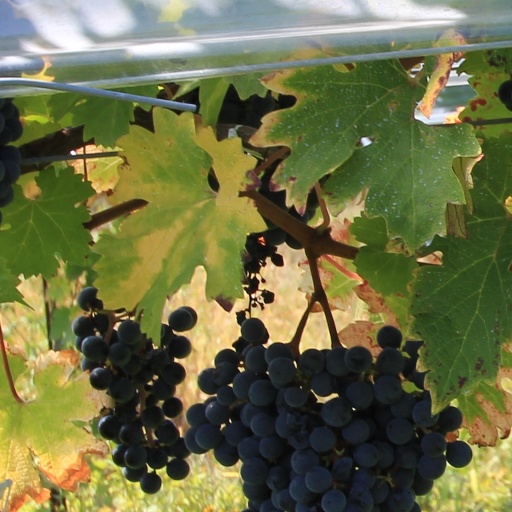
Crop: grape